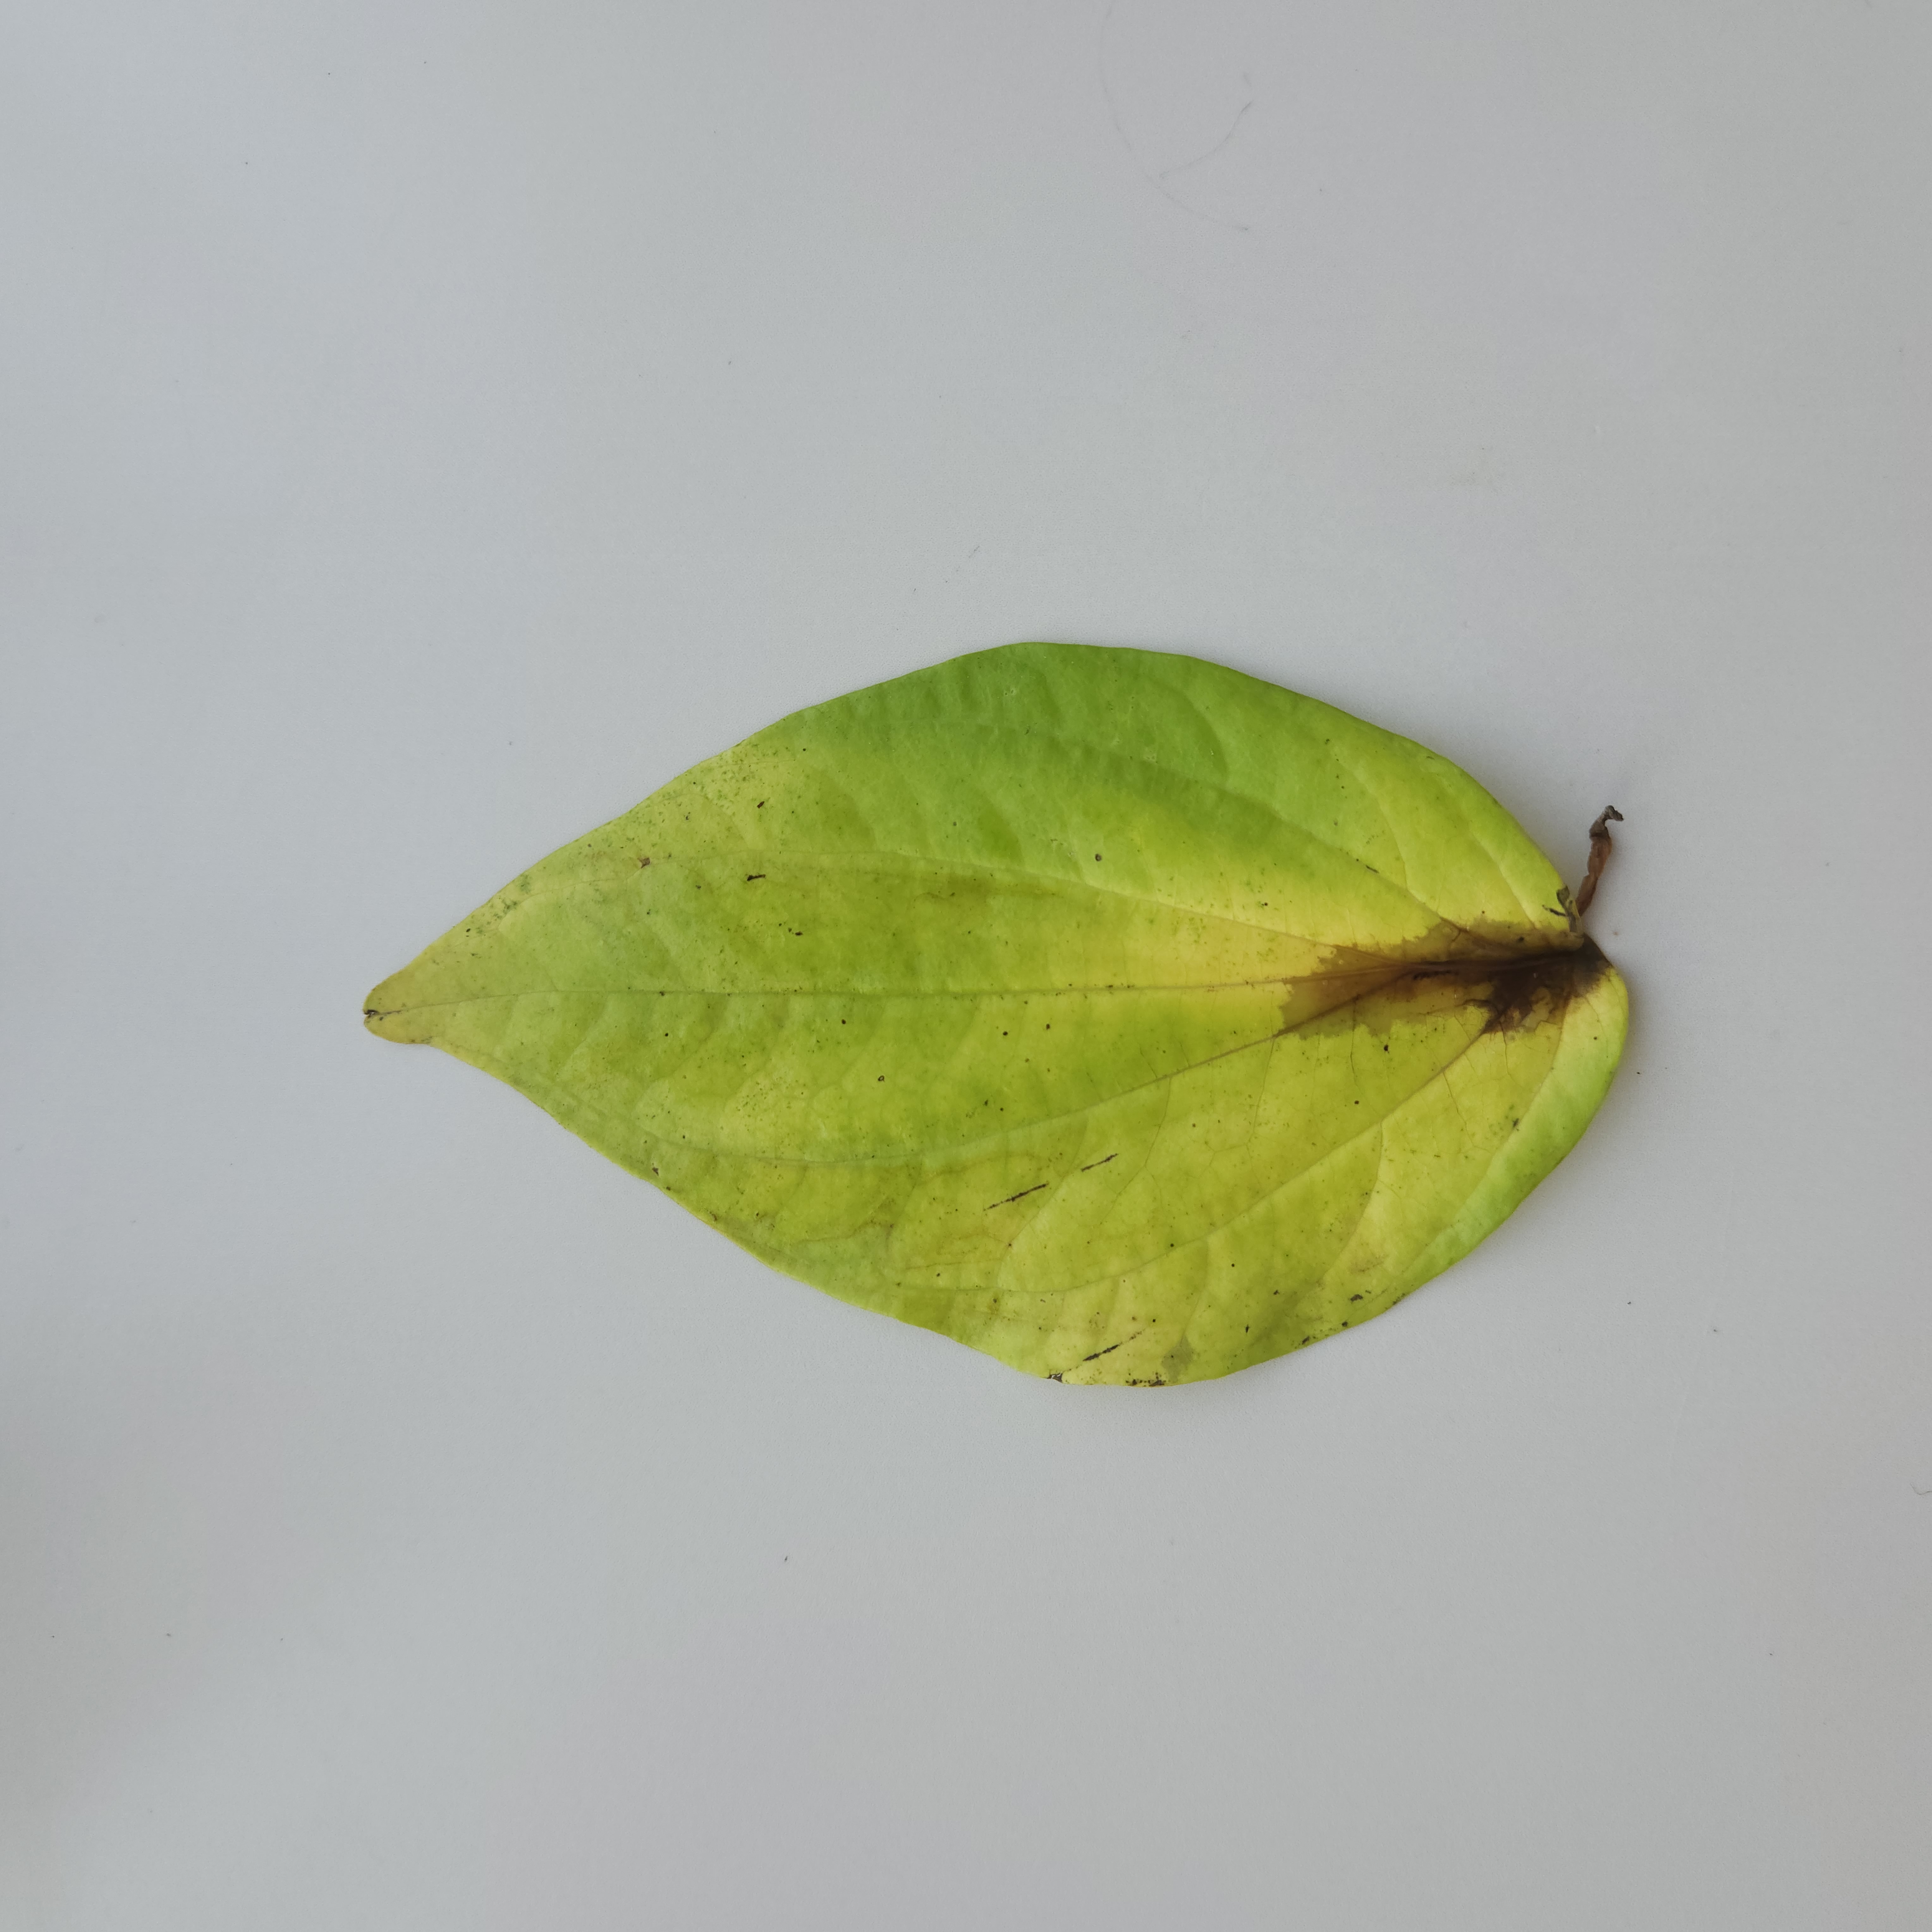
Label: Diseased